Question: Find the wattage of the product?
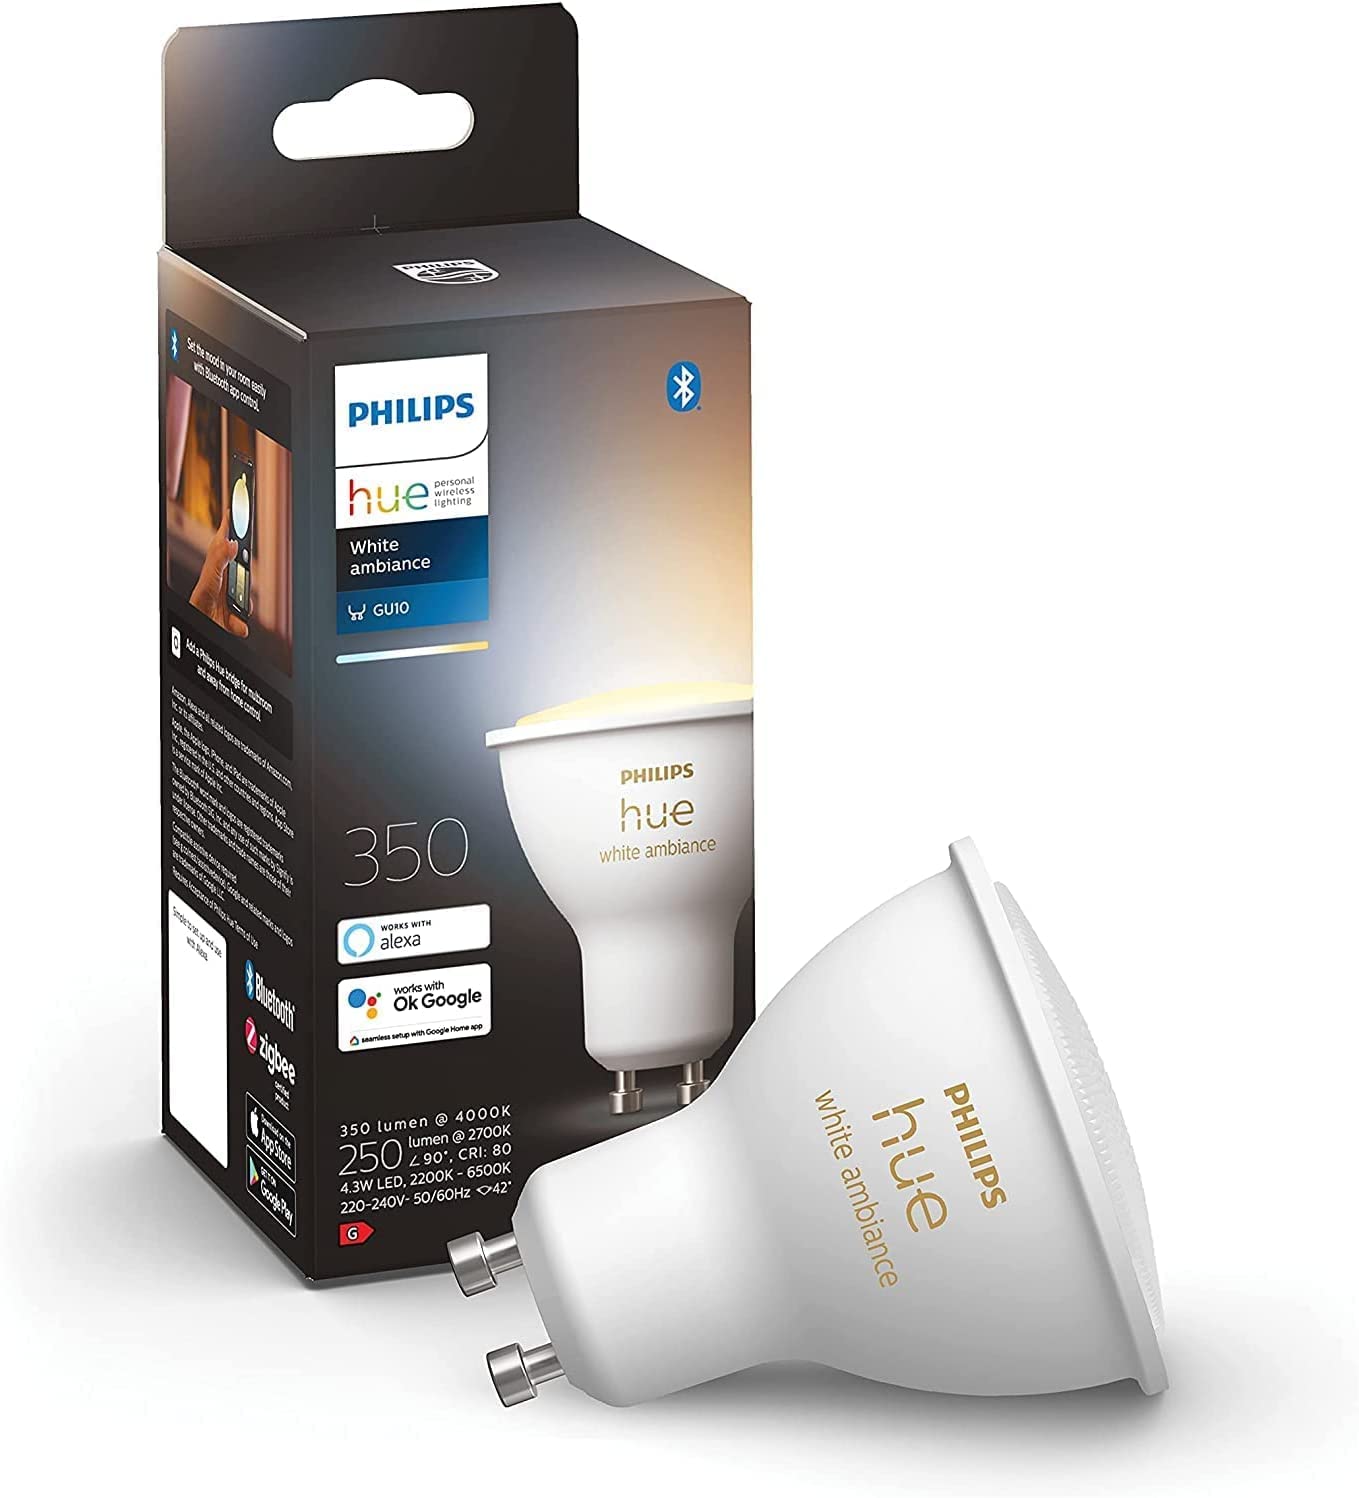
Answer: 4.3 watt